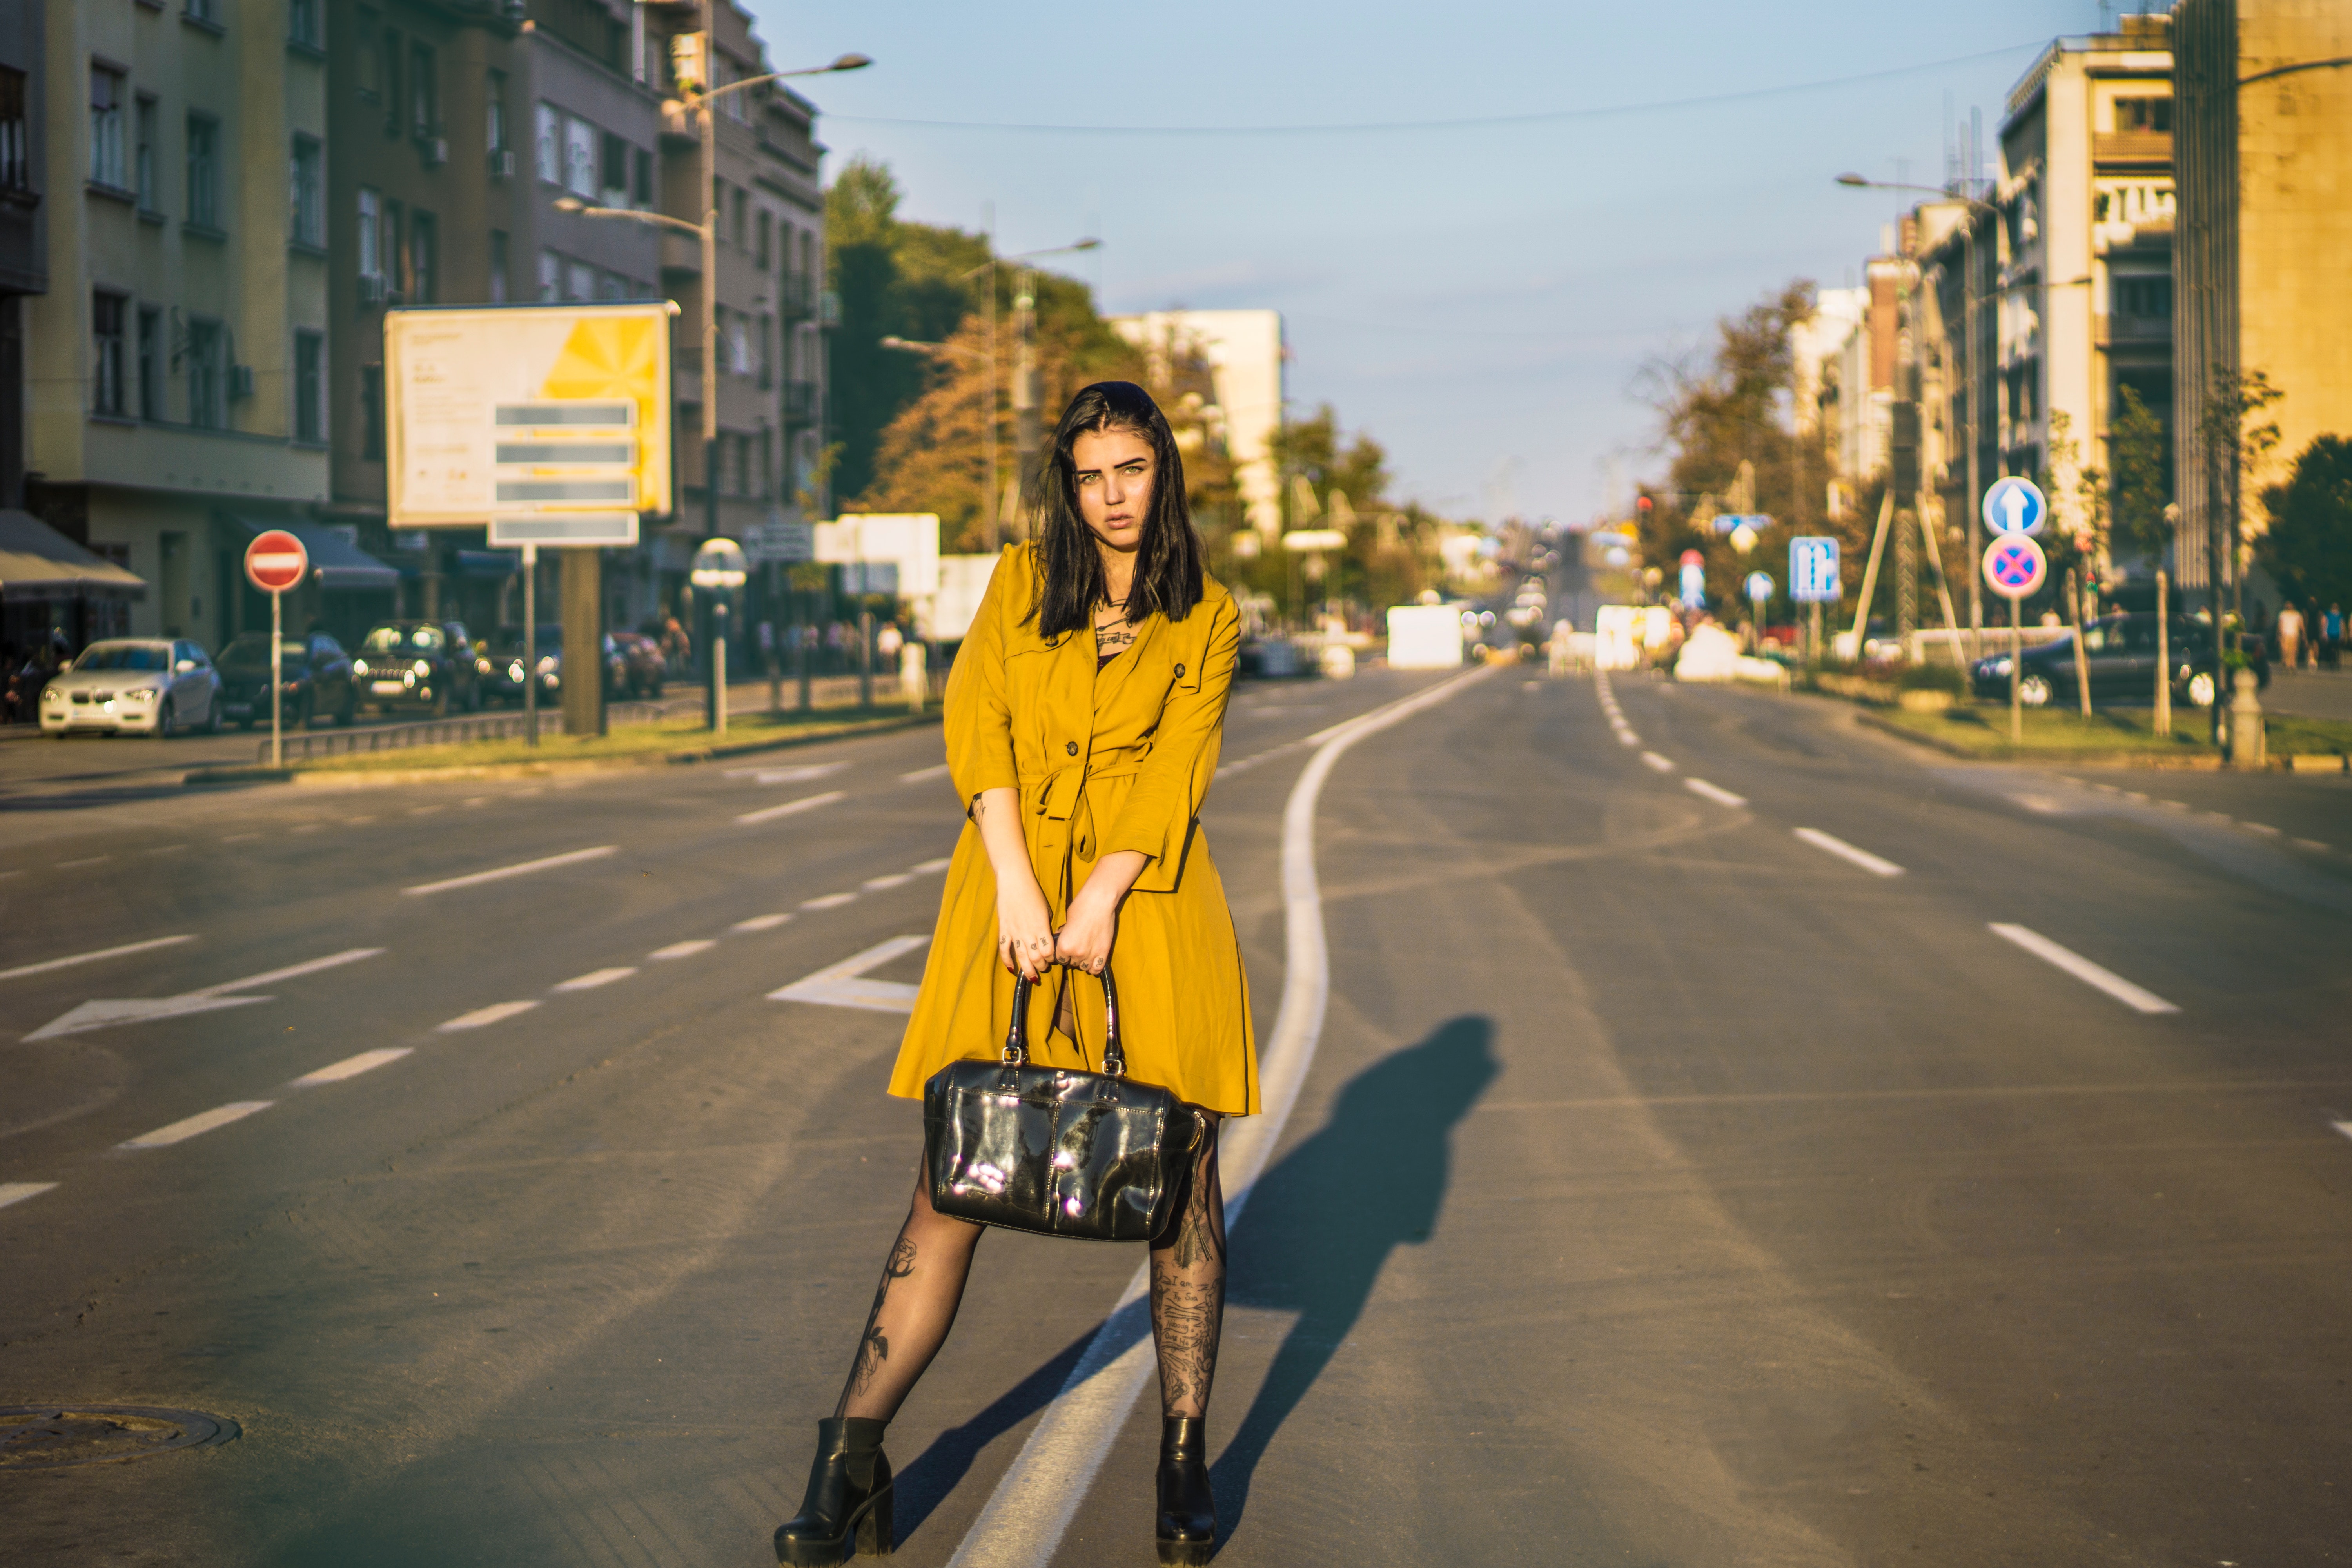
yellow, street fashion, fashion, product, beauty, snapshot, urban area, lane, footwear, road, photography, vehicle, sunlight, outerwear, infrastructure, street, bicycle, dress, recreation, asphalt, sports equipment, long hair, knee, photo shoot, jacket, shoe, city